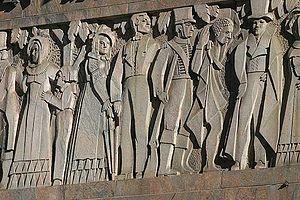
Mutual Building est un bâtiment à usage d'habitation situé au centre-ville du Cap en Afrique du Sud. Édifié au 14 Darling Street en 1939 pour être le siège social de la société d'assurance Old Mutual, le bâtiment art déco a été inauguré en 1940. À la suite du déménagement du siège social de Old Mutual dans le quartier de pinelands à la fin des années 1950, le bâtiment a été reconverti en immeuble d'habitations privées de haute gamme.